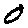
Label: 0